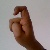
The image shows a hand gesture representing the letter 'X' in Indian Sign Language.